Hunting

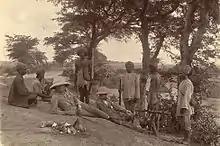
A "Shikar" party in Mandalay, Burma, soon after the conclusion of the Third Anglo-Burmese War in 1886, when Burma was annexed to British India

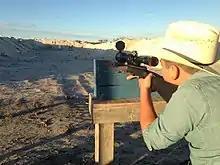
A man target practicing for the hunting seasons

From early Christian times, hunting has been forbidden to Roman Catholic Church clerics. Thus the "Corpus Juris Canonici" (C. ii, X, De cleric. venat.) says, "We forbid to all servants of God hunting and expeditions through the woods with hounds; and we also forbid them to keep hawks or falcons." The Fourth Council of the Lateran, held under Pope Innocent III, decreed (canon xv): "We interdict hunting or hawking to all clerics." The decree of the Council of Trent is worded more mildly: "Let clerics abstain from illicit hunting and hawking" (Sess. XXIV, De reform., c. xii), which seems to imply that not all hunting is illicit, and canonists generally make a distinction declaring noisy ("clamorosa") hunting unlawful, but not quiet ("quieta") hunting.